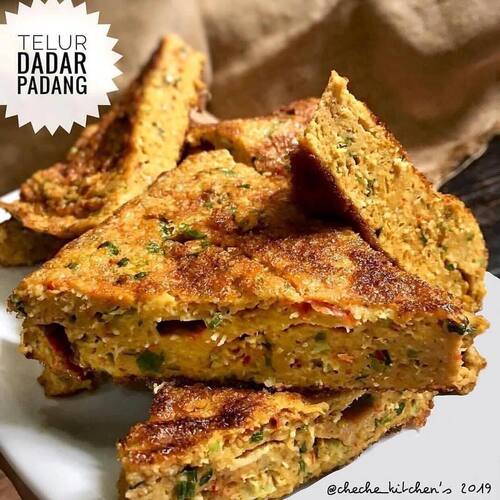
Label: telur_dadar